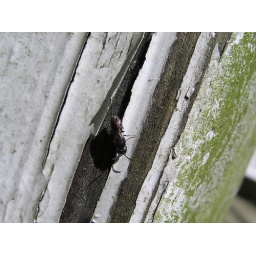
Use to see these alot near the coast amongst the sand dunes, not so much now sadly.